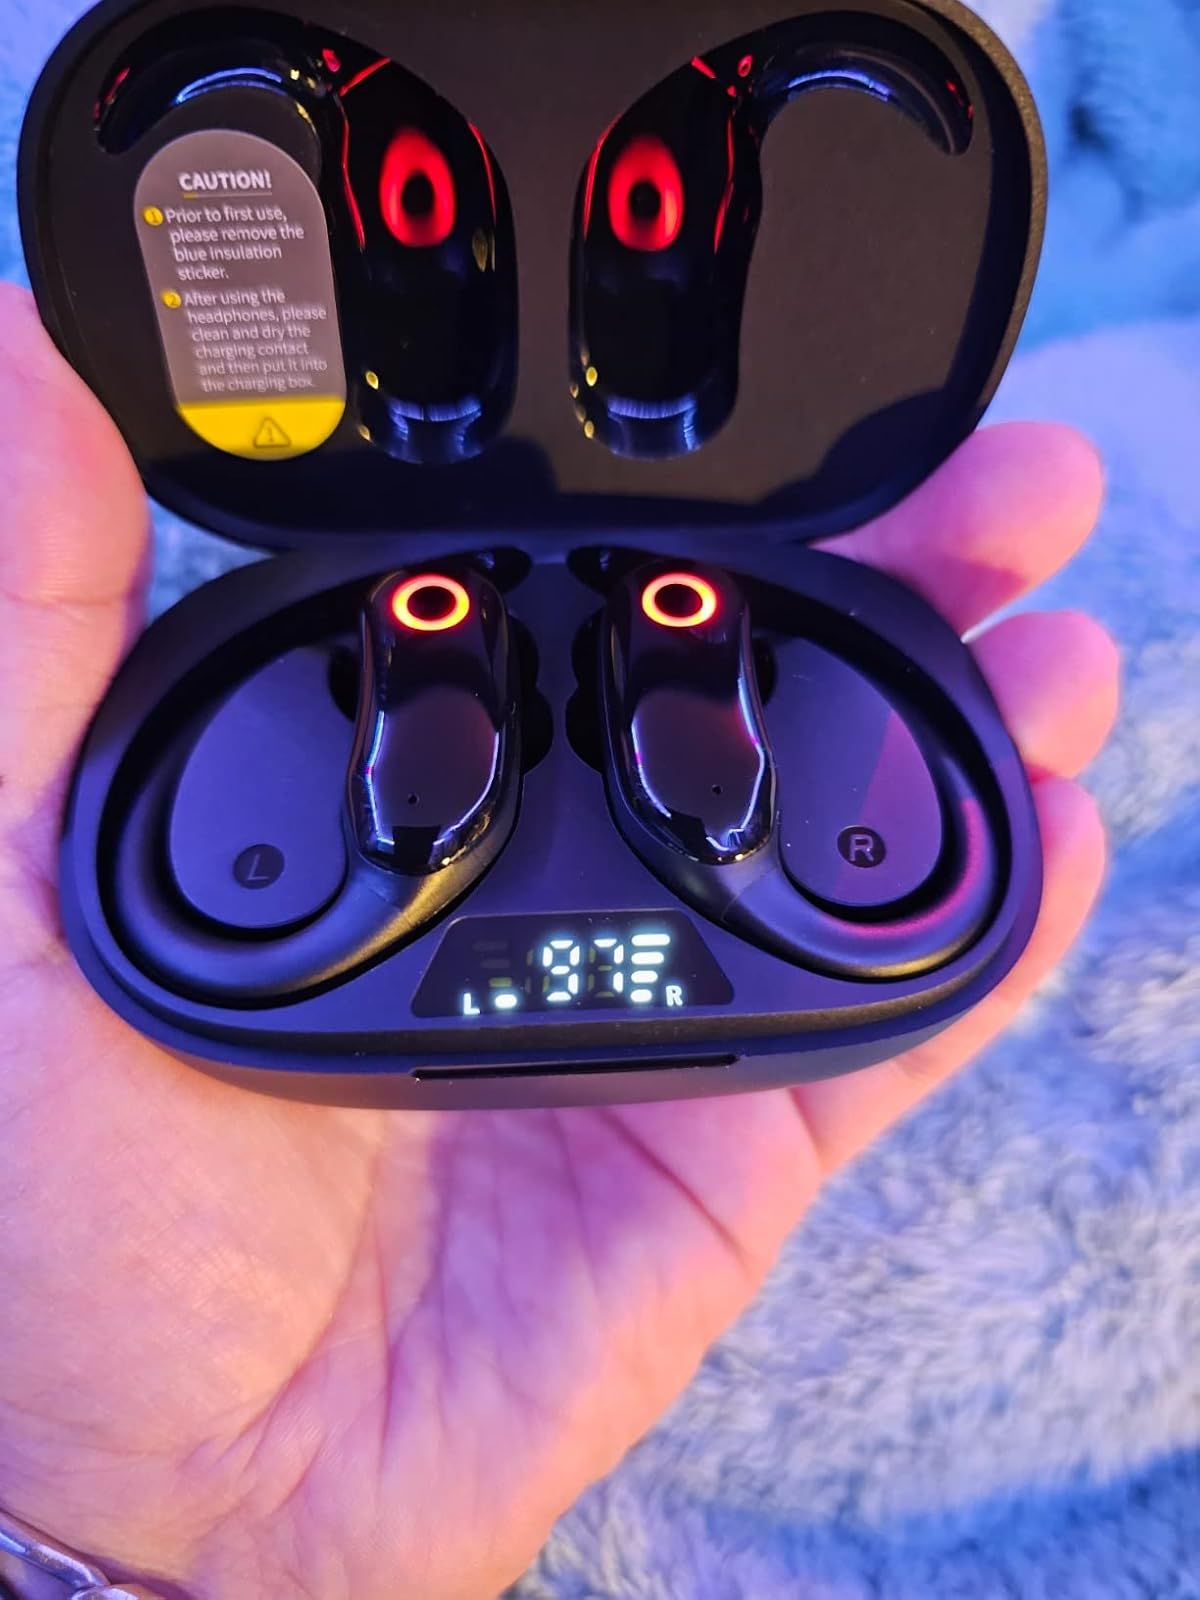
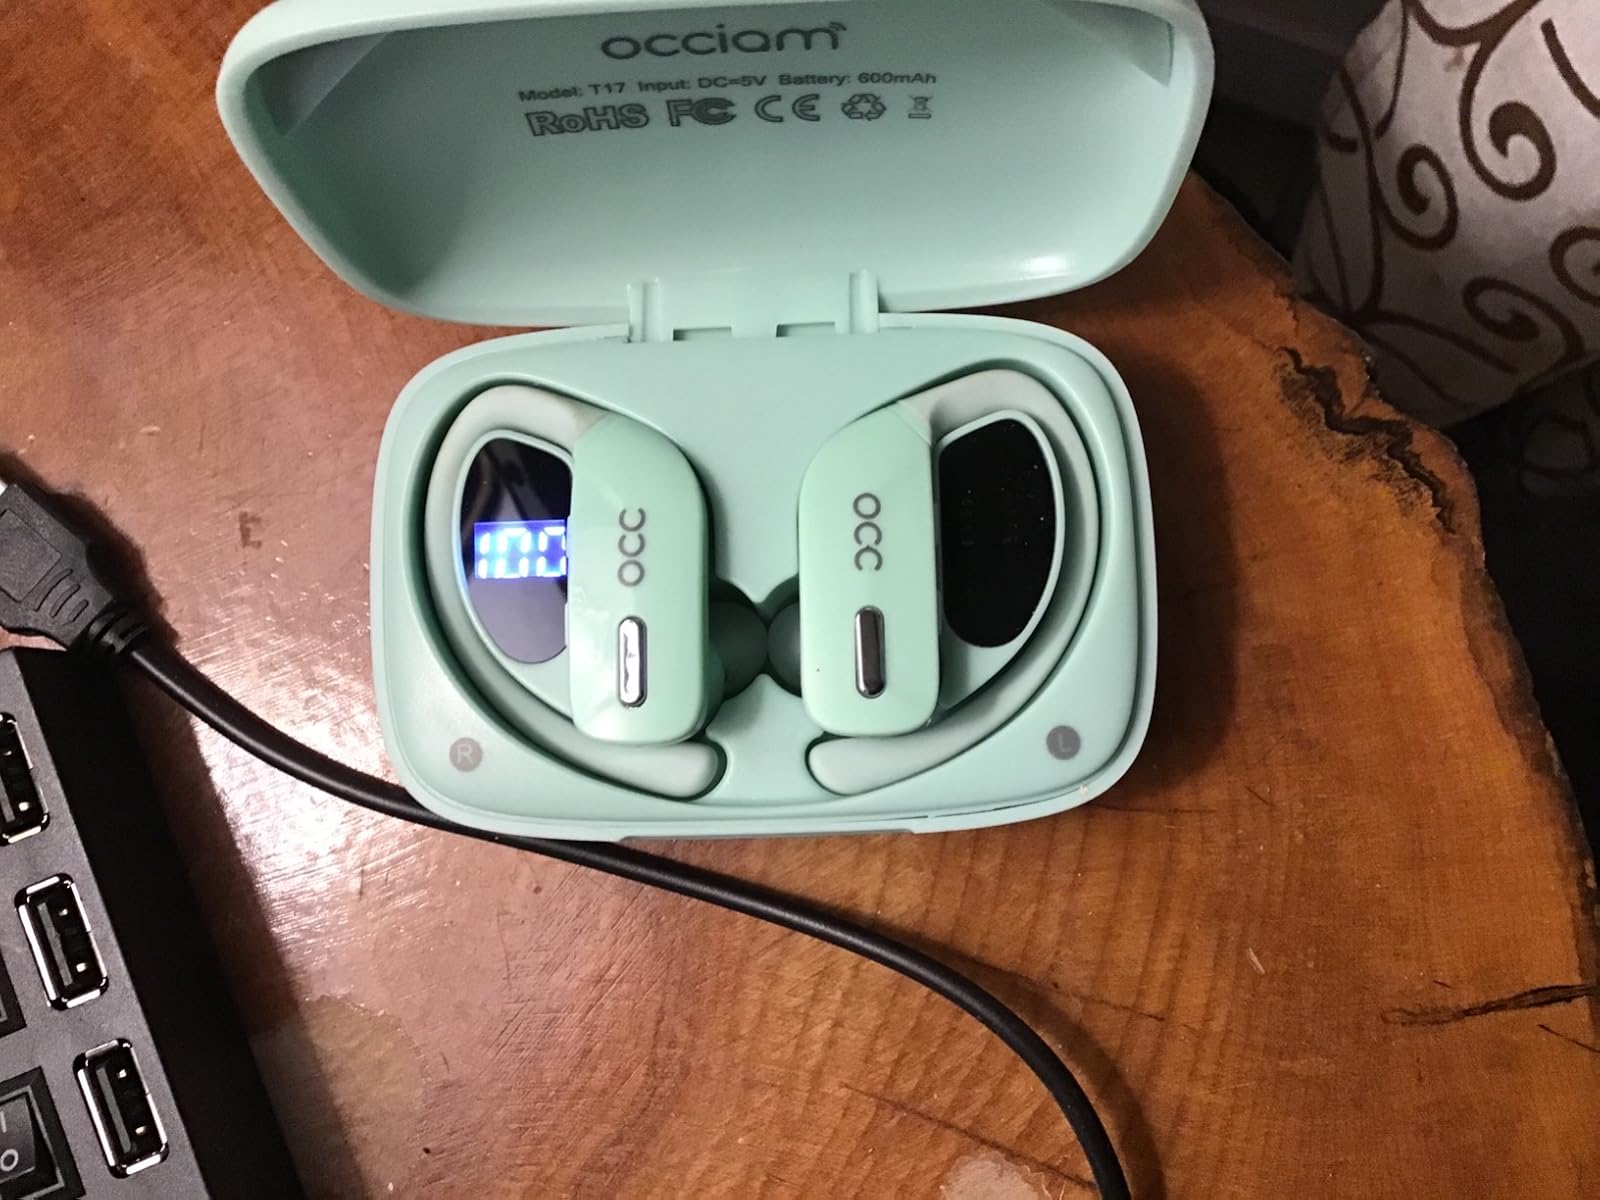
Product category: earbuds
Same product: no